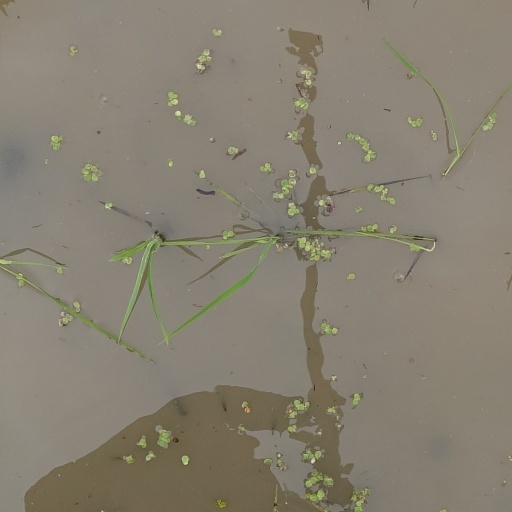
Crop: rice